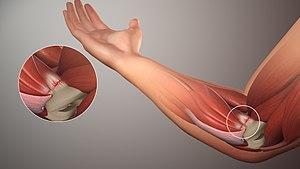
L'épitrochléite ou épicondylite médiale, est une tendinopathie des muscles épitrochléens — fléchisseur commun superficiel des doigts, long palmaire, fléchisseur radial du carpe, rond pronateur et fléchisseur ulnaire du carpe — à leur insertion au niveau du coude sur l'épitrochlée, saillie osseuse située sur l'extrémité inférieure de l'humérus, à la face médiale du bras.